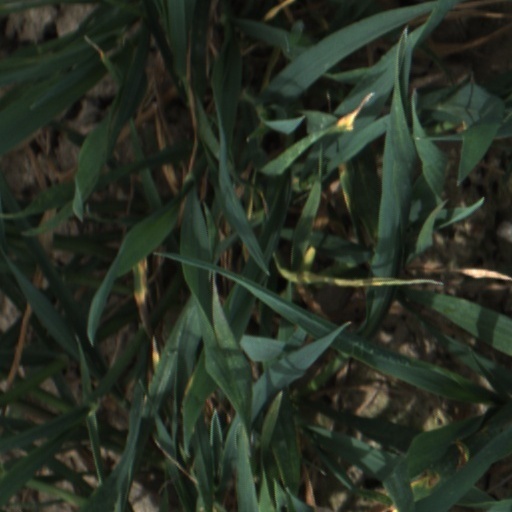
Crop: wheat